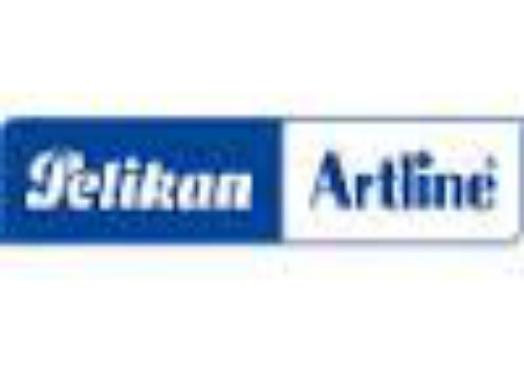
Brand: artline
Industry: Necessities